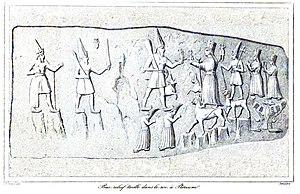
Les Hittites sont un peuple ayant vécu en Anatolie au IIᵉ millénaire av. J.-C. Ils doivent leur nom à la région dans laquelle ils ont établi leur royaume principal, le Hatti, situé en Anatolie centrale autour de leur capitale, Hattusa. C'est à compter de la seconde moitié du XVIIᵉ siècle avant notre ère un des plus puissants royaumes du Moyen-Orient, dominant l'Anatolie jusqu'aux alentours de 1200 av. J.-C. Au XIVᵉ siècle avant notre ère, ils réussissent même à faire passer la majeure partie de la Syrie sous leur coupe, ce qui les met en rivalité avec d'autres puissants royaumes du Moyen-Orient : l'Égypte, le Mittani et l'Assyrie.